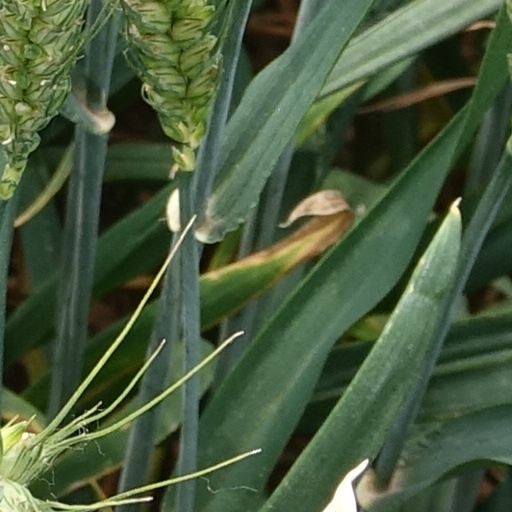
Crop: wheat